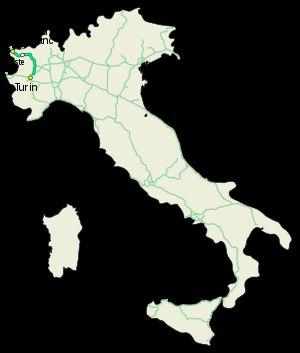
L'autoroute italienne A5, appelée aussi Autoroute de la Vallée d'Aoste, relie Turin au Tunnel du Mont-Blanc, en passant par Ivrée et en remontant la Vallée d'Aoste jusqu'à Courmayeur.